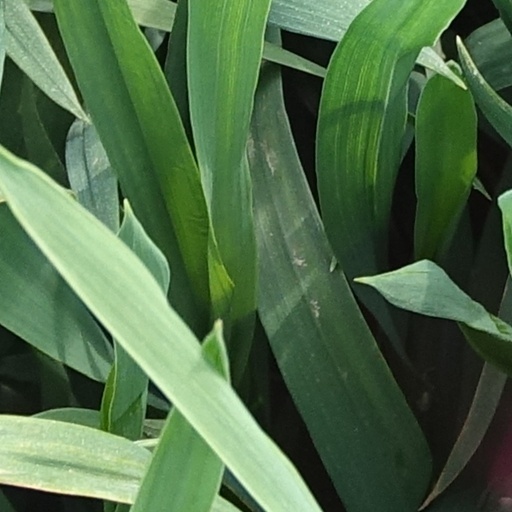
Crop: wheat